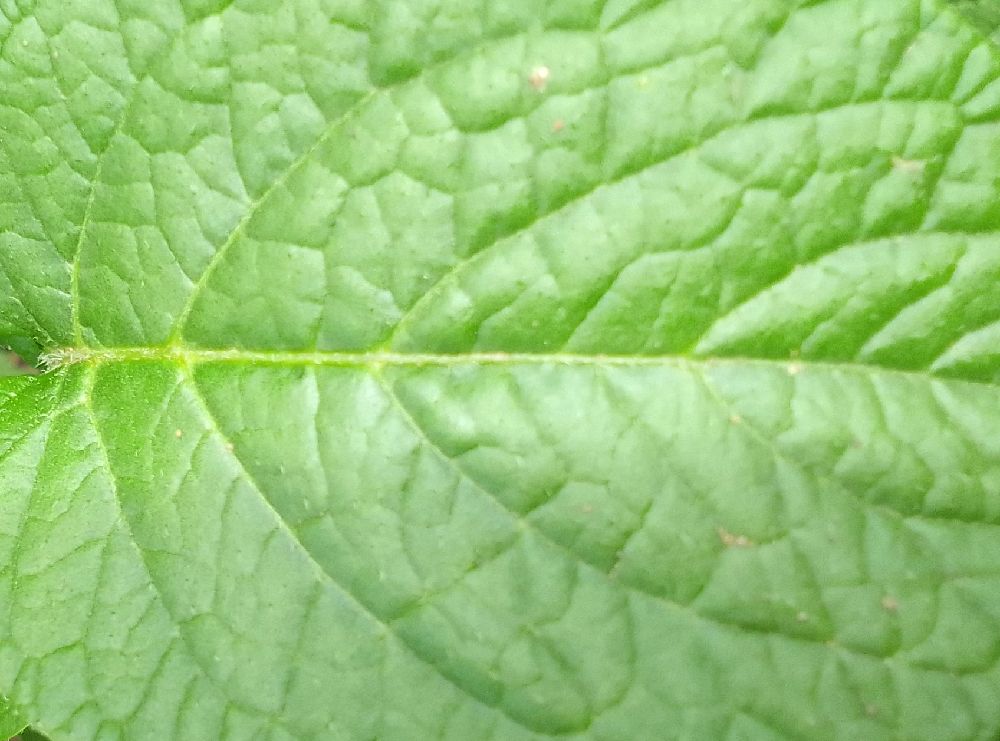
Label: Healthy